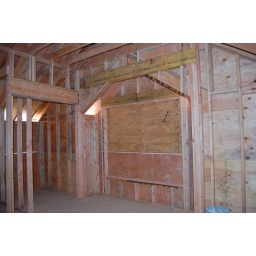
This is the nicest part of the house in my eyes. Big 6' window seat.